Vassiliy Jirov

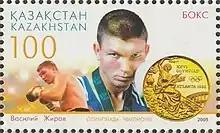
Jirov on a Kazakhstani postage stamp

Vassiliy Valeryevich Jirov (born 4 April 1974), sometimes known as Vasily Zhirov, is a Kazakhstani former professional boxer who competed from 1997 to 2009, and held the IBF cruiserweight title from 1999 to 2003. As an amateur he won a gold medal at the 1996 Olympics, as well as consecutive bronzes at the 1993 and 1995 World Championships, all in the light heavyweight division.